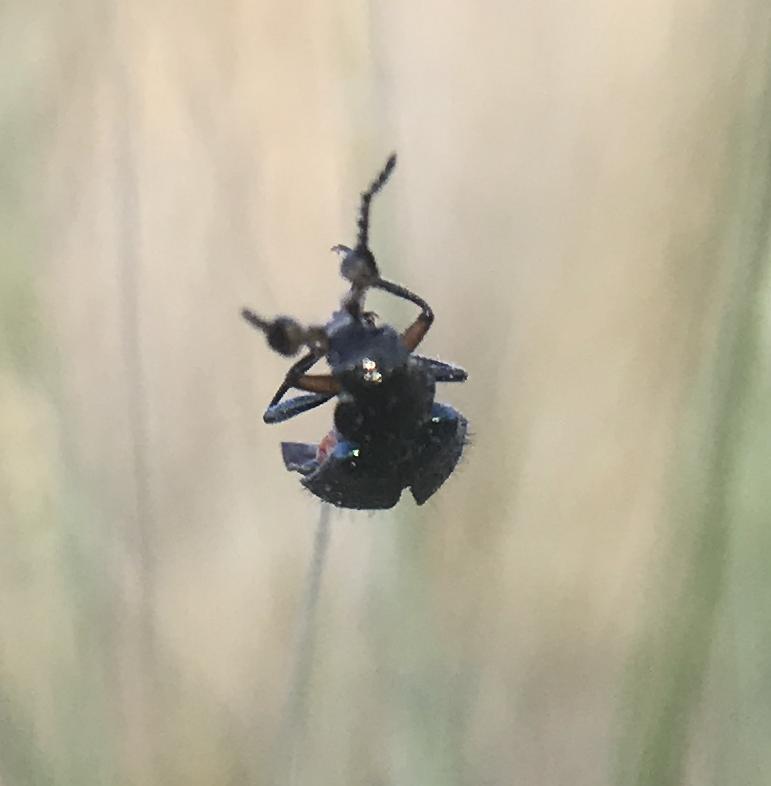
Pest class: predators